Madhavi Mudgal

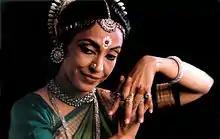

Madhavi Mudgal is an Indian classical dancer known for her Odissi dance style. She has won several awards, including the "Sanskriti Award", 1984, President of India's award of Padma Shri, 1990, the "Orissa State Sangeet Natak Akademi Award", 1996, "Grande Medaille de la Ville" by Govt. of France, 1997, Central "Sangeet Natak Akademi Award", 2000, "Delhi State Parishad Samman", 2002 and the title of "Nritya Choodamani" in 2004.